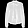
Label: Shirt